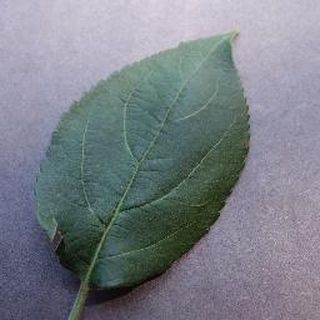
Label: healthy_apple